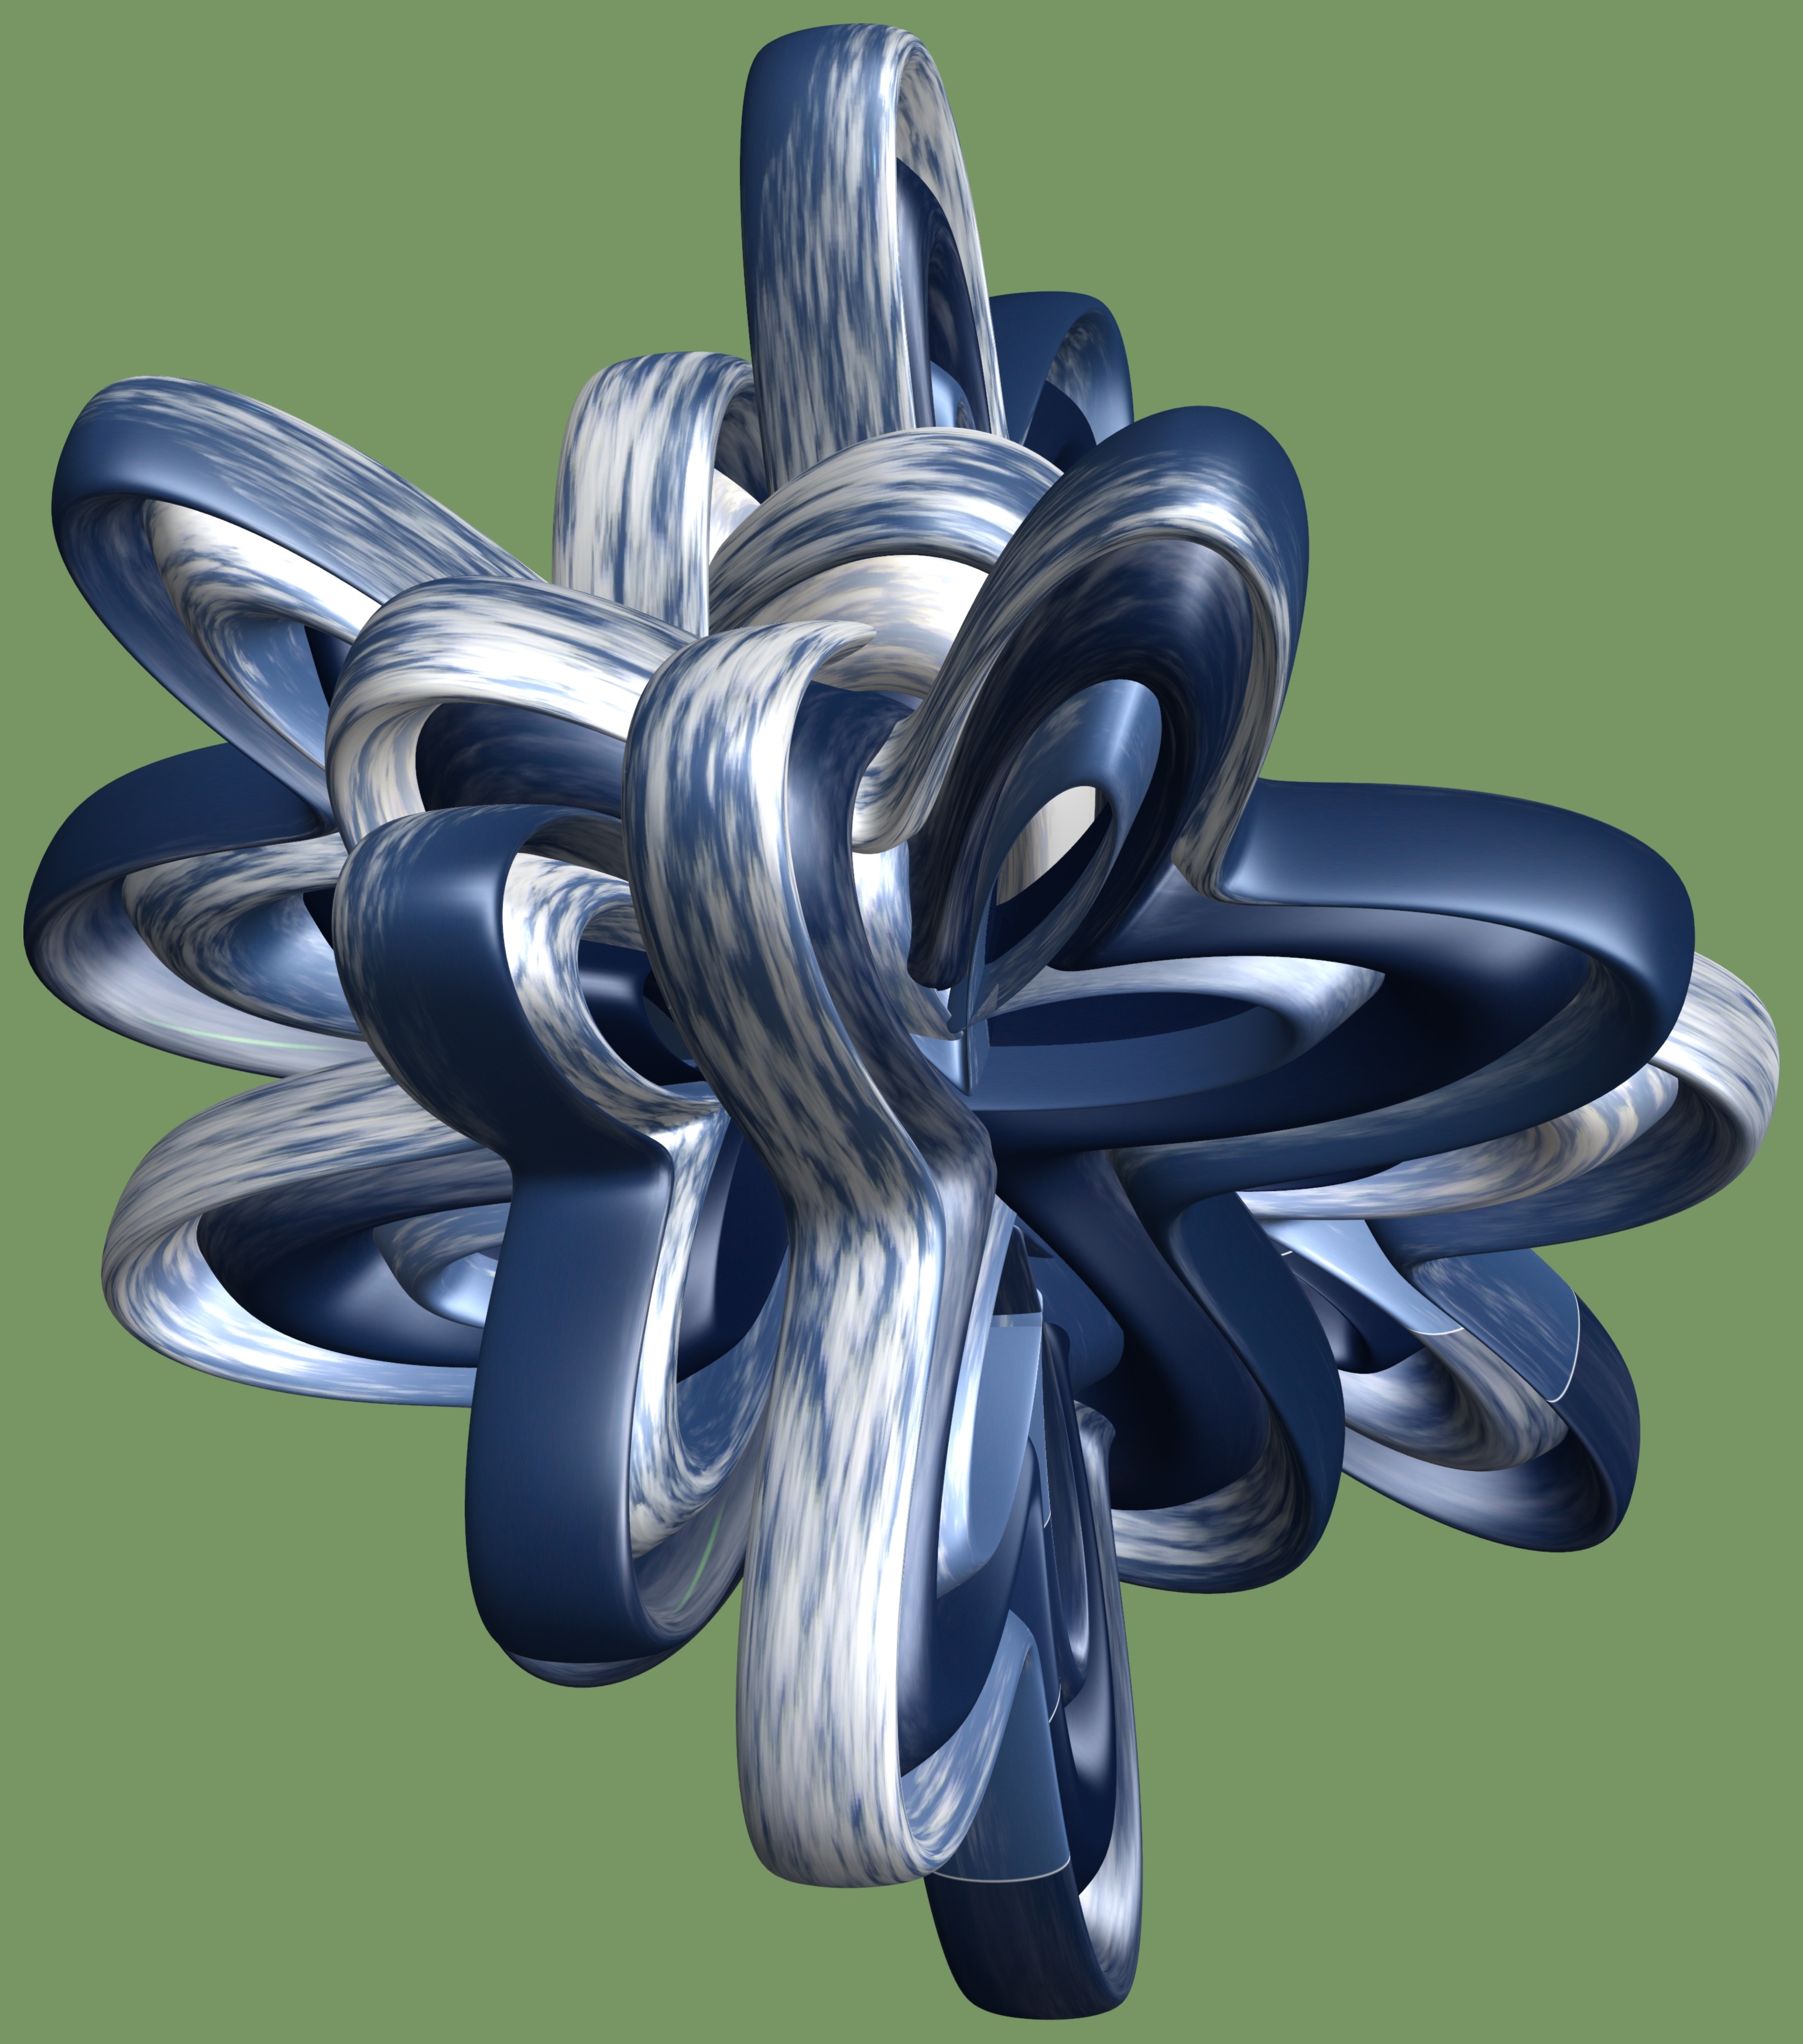
wing, structure, wheel, texture, flower, pattern, machine, art, illustration, design, symmetry, 3d, graphic, torus, mathematica, cg, parametricplot3d, code, program, algorithm, mapping, aircraft engine